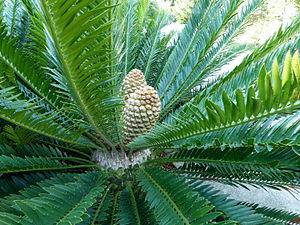
Jardin botanique Montjuic, Barcelone